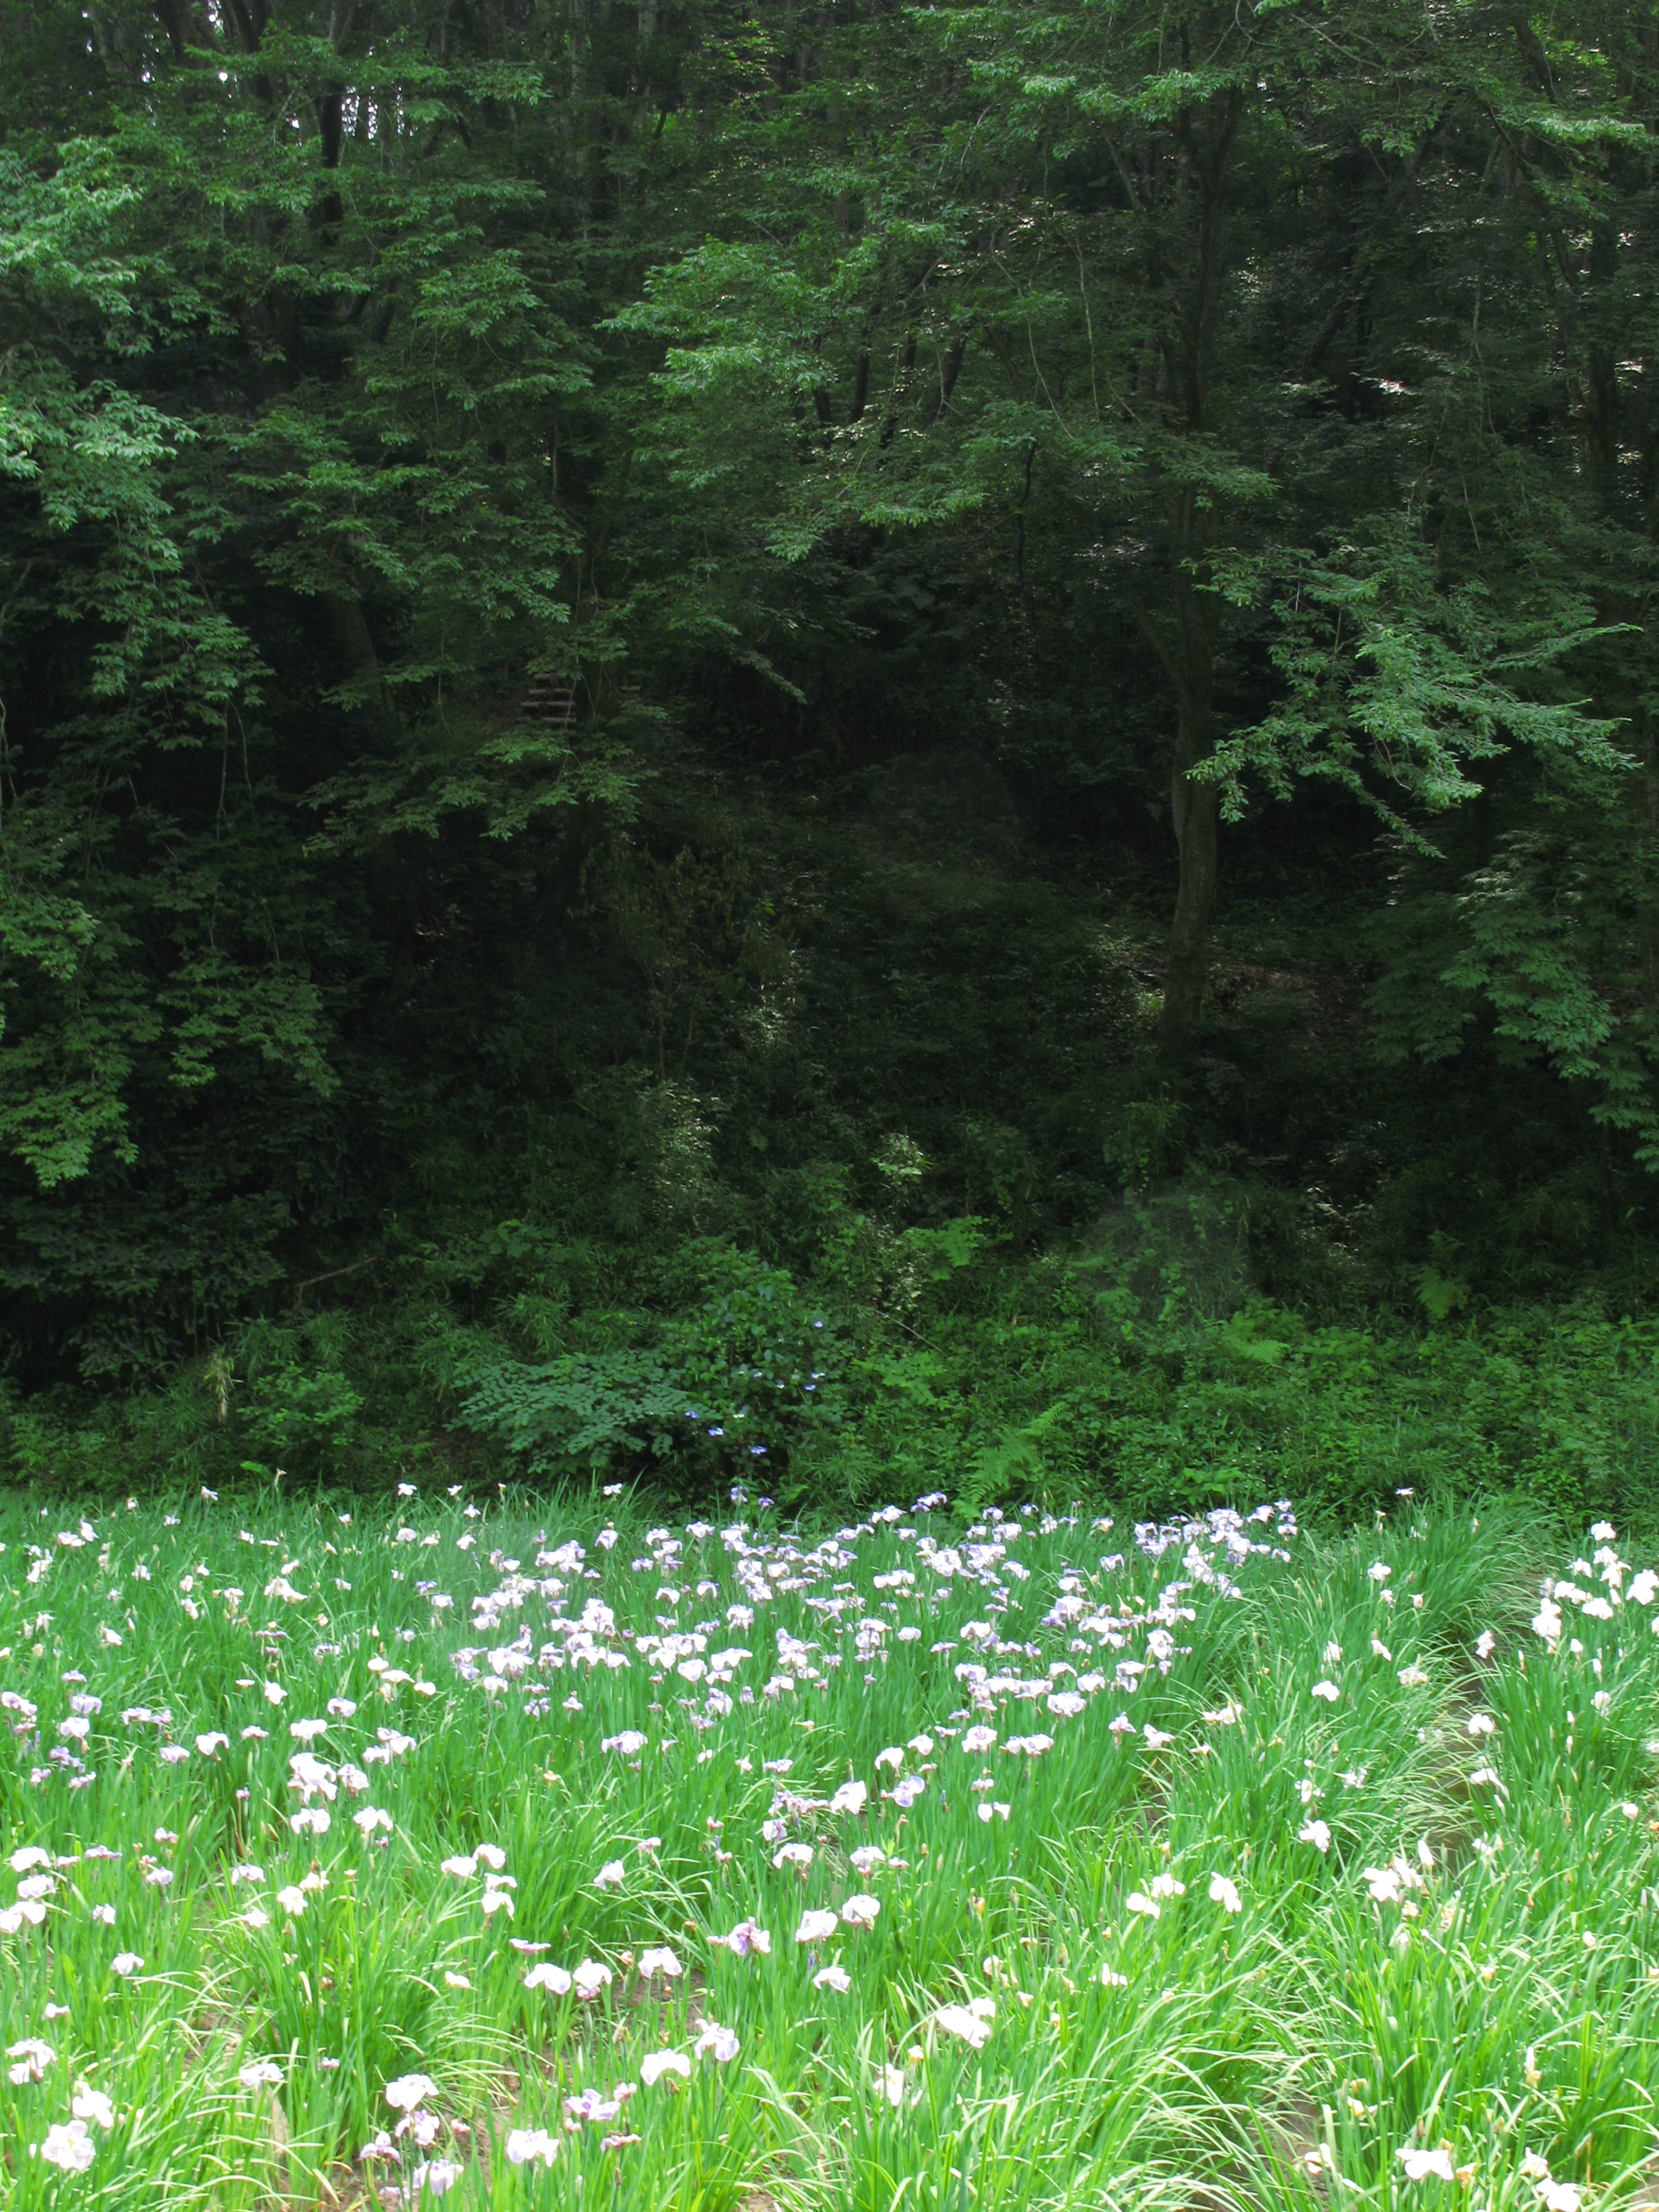
nature, forest, grass, plant, lawn, meadow, leaf, flower, stream, green, high, botany, flora, wildflower, grassland, vegetation, hires, woodland, habitat, ecosystem, hi, res, g7, natural environment, grass family, land plant